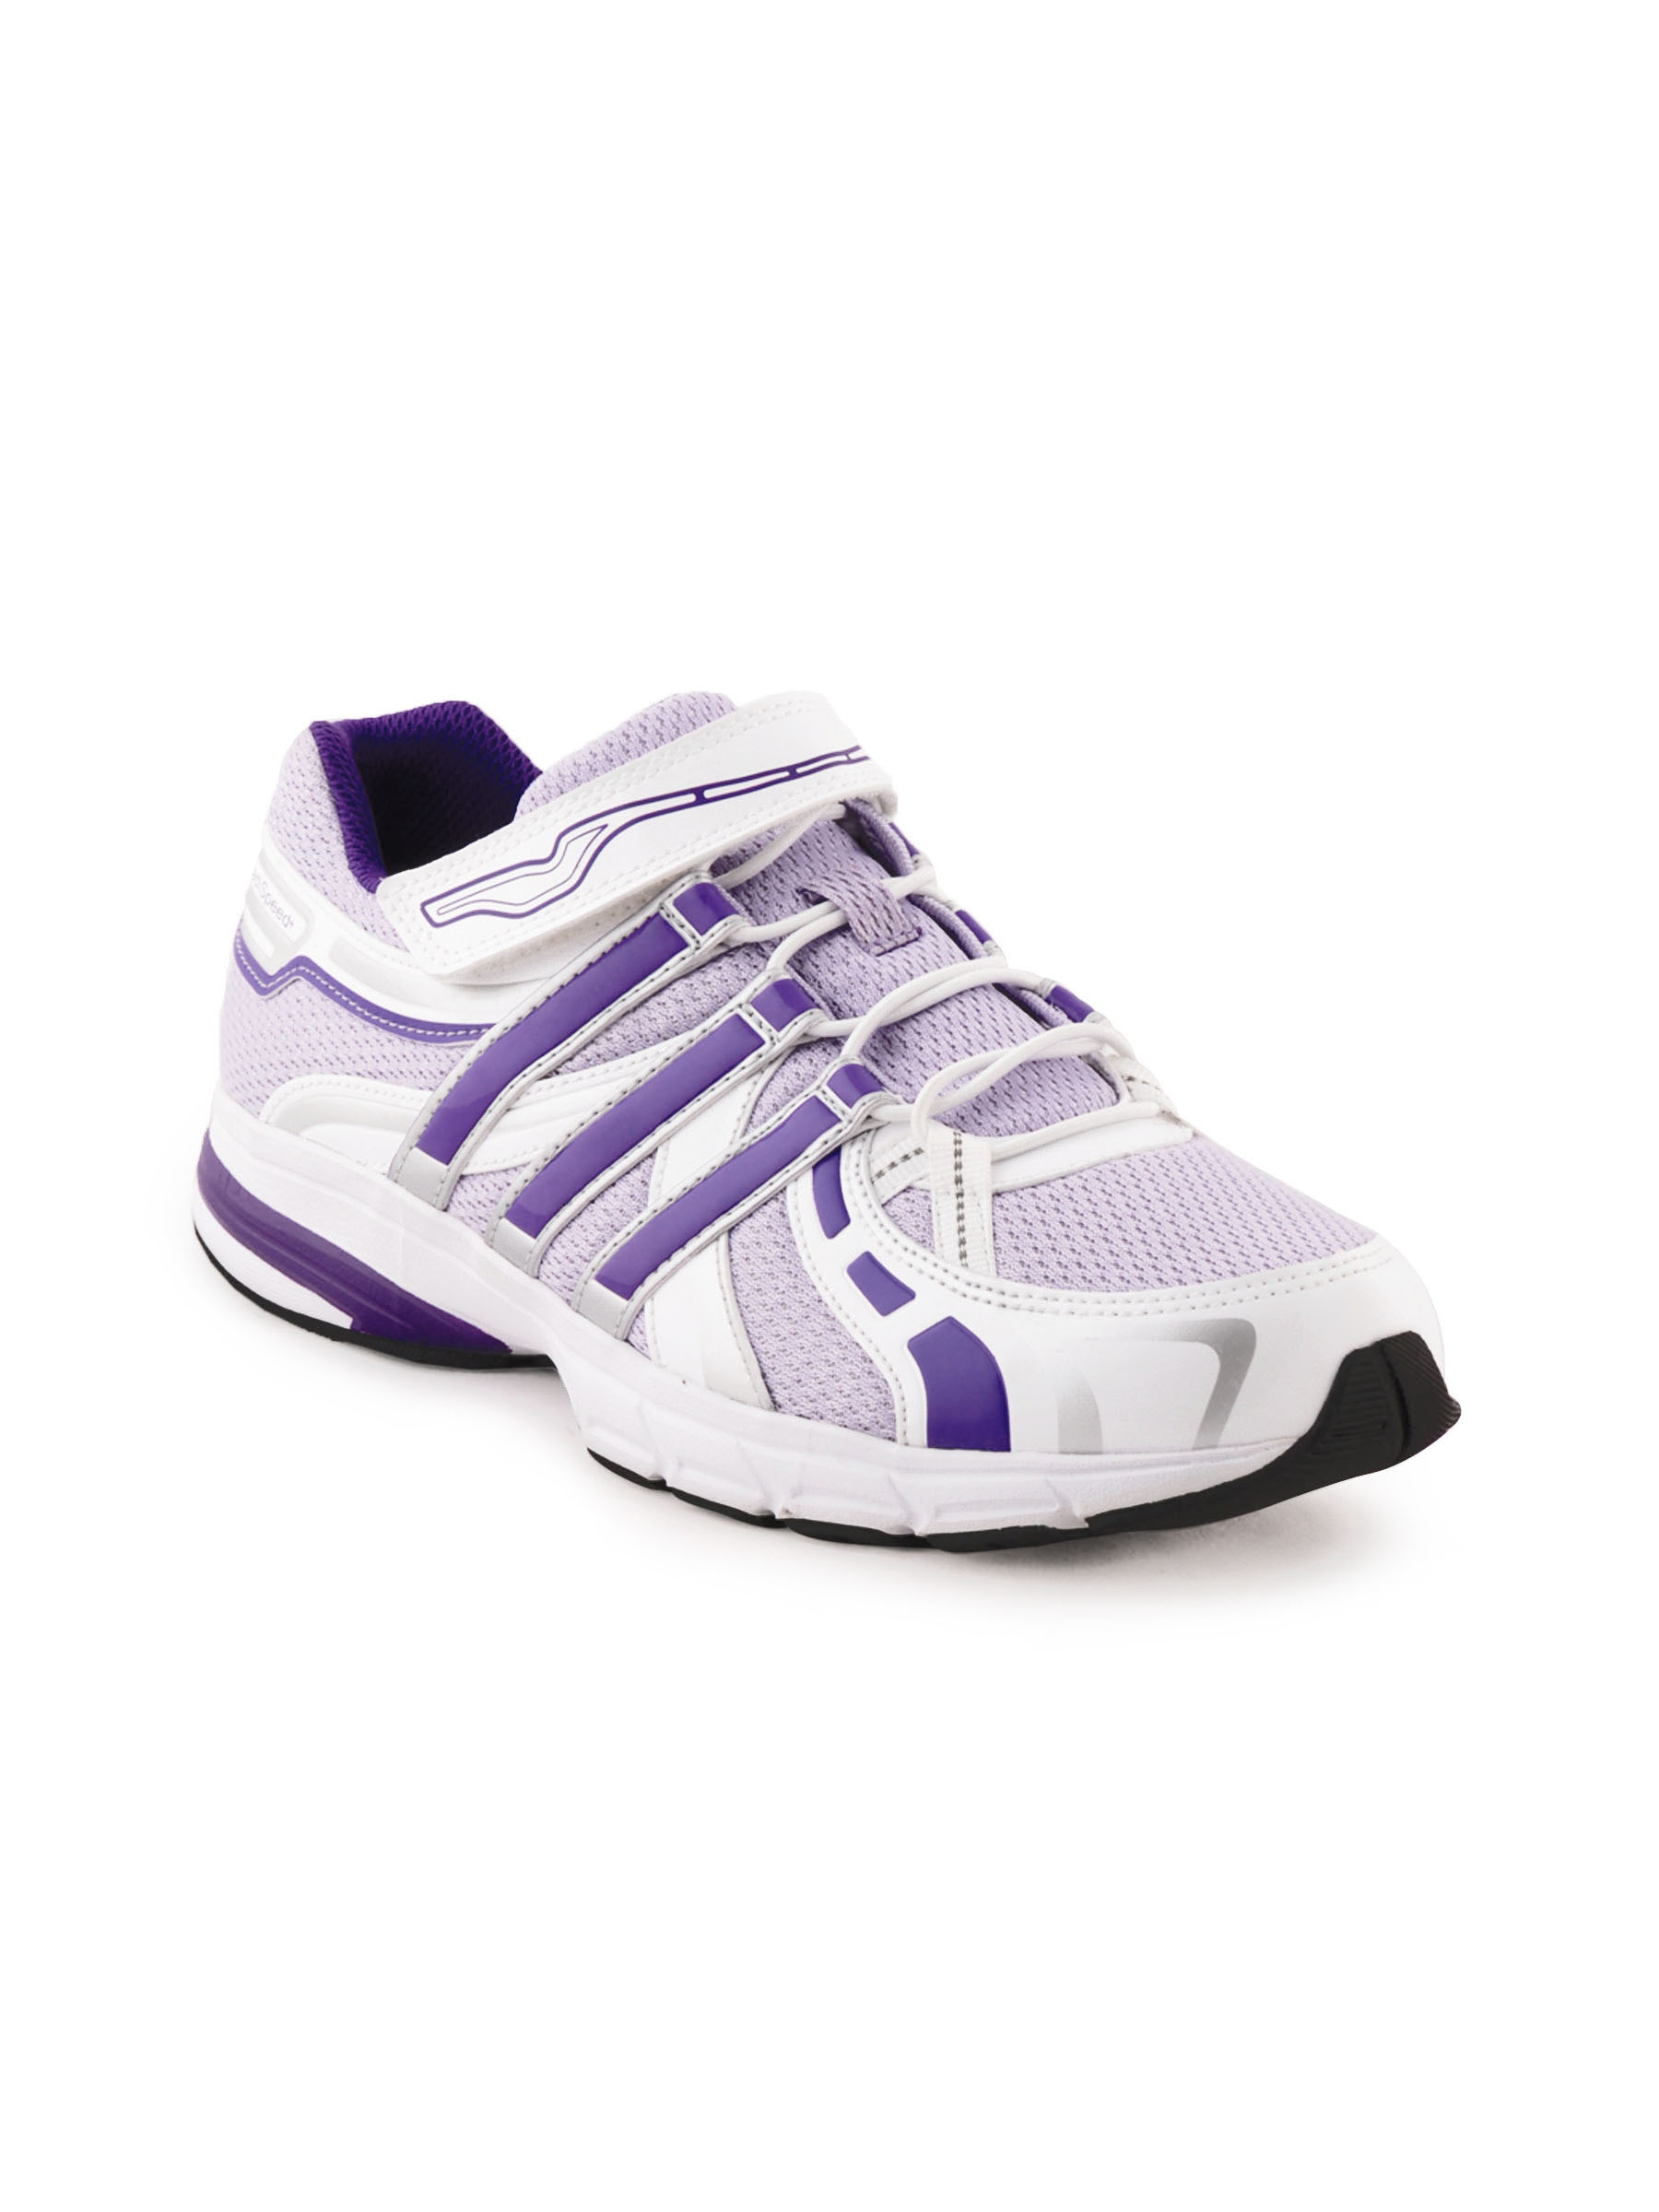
ADIDAS Kids Unisex Adispeed Purple Sports Shoes
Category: Footwear / Shoes / Sports Shoes
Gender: Unisex
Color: Purple
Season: Fall 2011
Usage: Sports